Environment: real
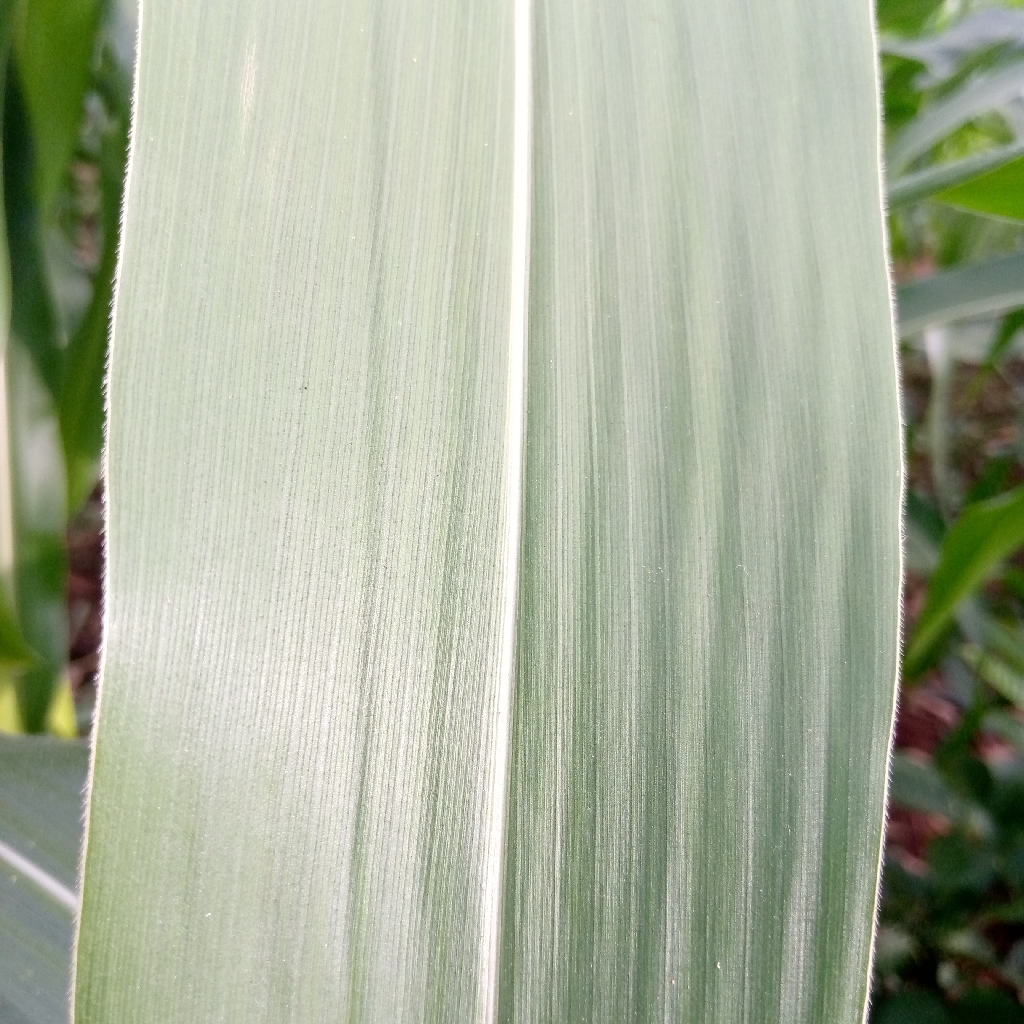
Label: healthy